Wilco

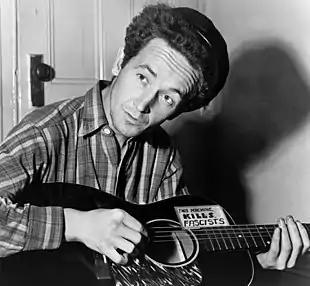
The two "Mermaid Avenue" albums are recordings of unreleased Woody Guthrie ("pictured") songs

Nora Guthrie contacted singer-songwriter Billy Bragg in spring 1995 about recording some unreleased songs by her father, folk singer Woody Guthrie. Most of the songs were written late in Guthrie's life when he was unable to record due to the motor impairments of Huntington's disease. By the 1990s, Woody Guthrie had become a "relic" to the MTV generation, and Nora sought to establish a different legacy for the musician. To Nora, Bragg was "the only singer I knew taking on the same issues as Woody." Bragg was concerned, however, that his fans would not realize that the songs were written by Guthrie when he performed them on tour, so he decided to record the album with another band.